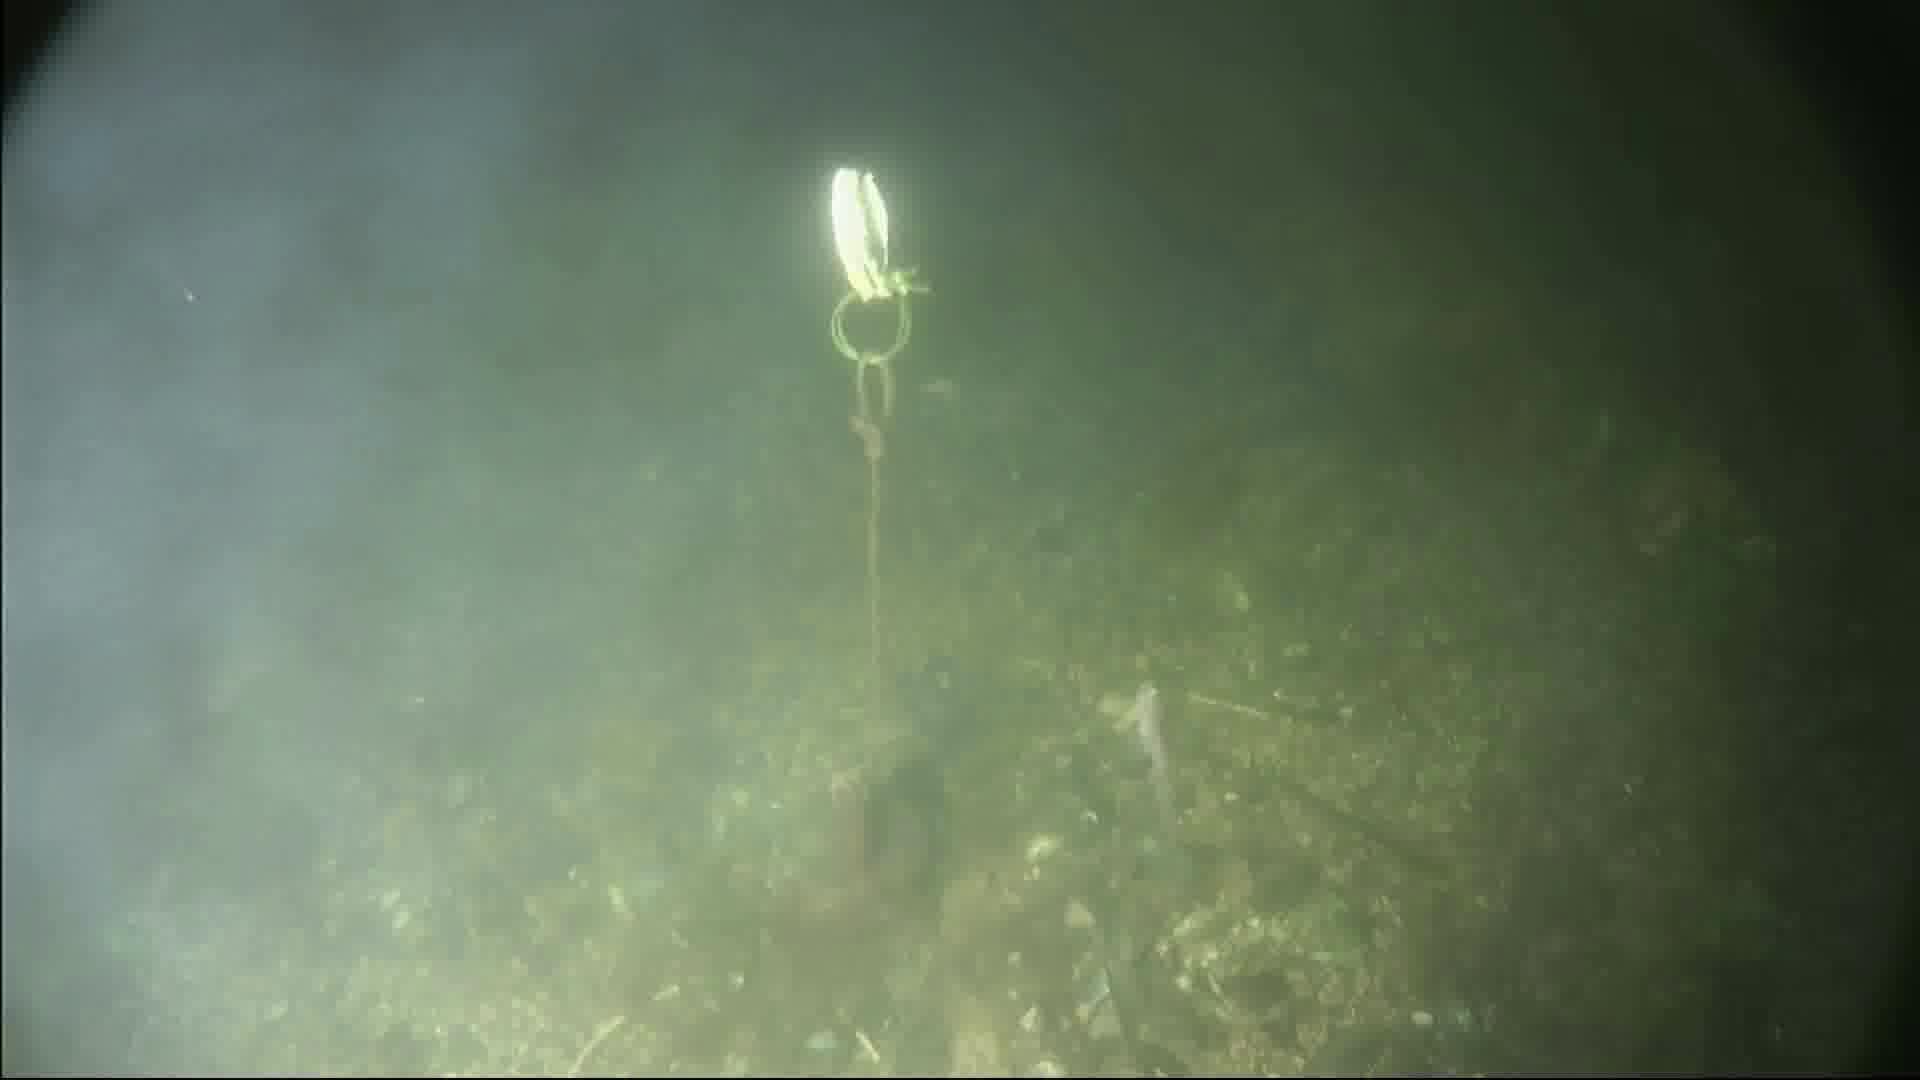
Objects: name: small_fish
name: crab